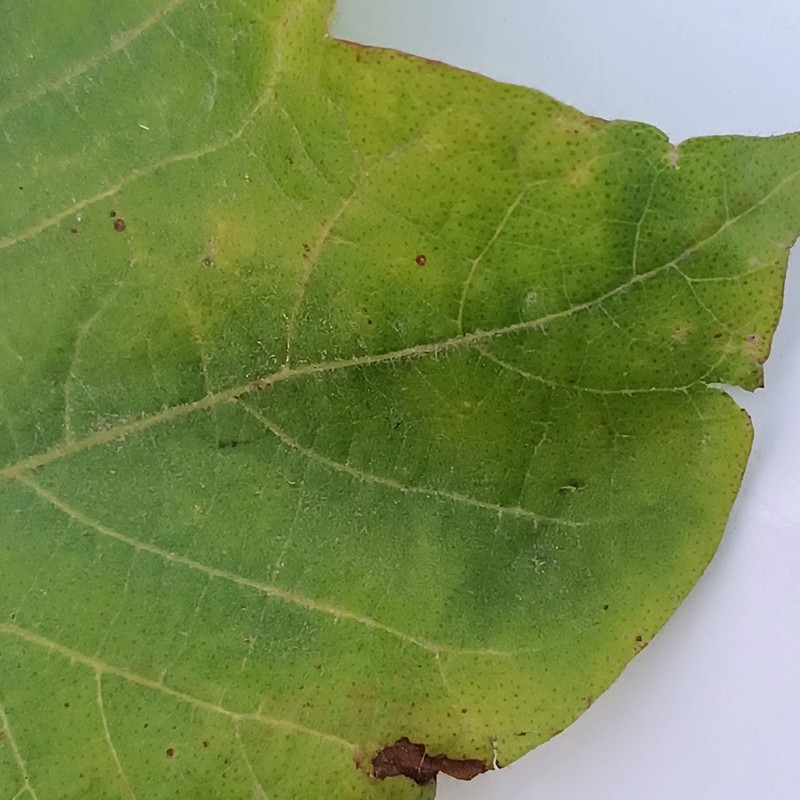
Label: Leaf Hopper Jassids